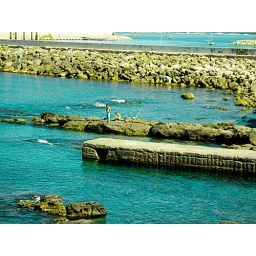
il mio mare - green blue so near